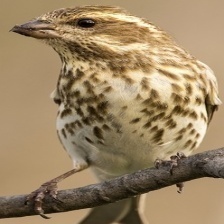
Species: PURPLE FINCH
Scientific name: HAEMORHOUS PURPUREUS
ImageNet parent category: house_finch